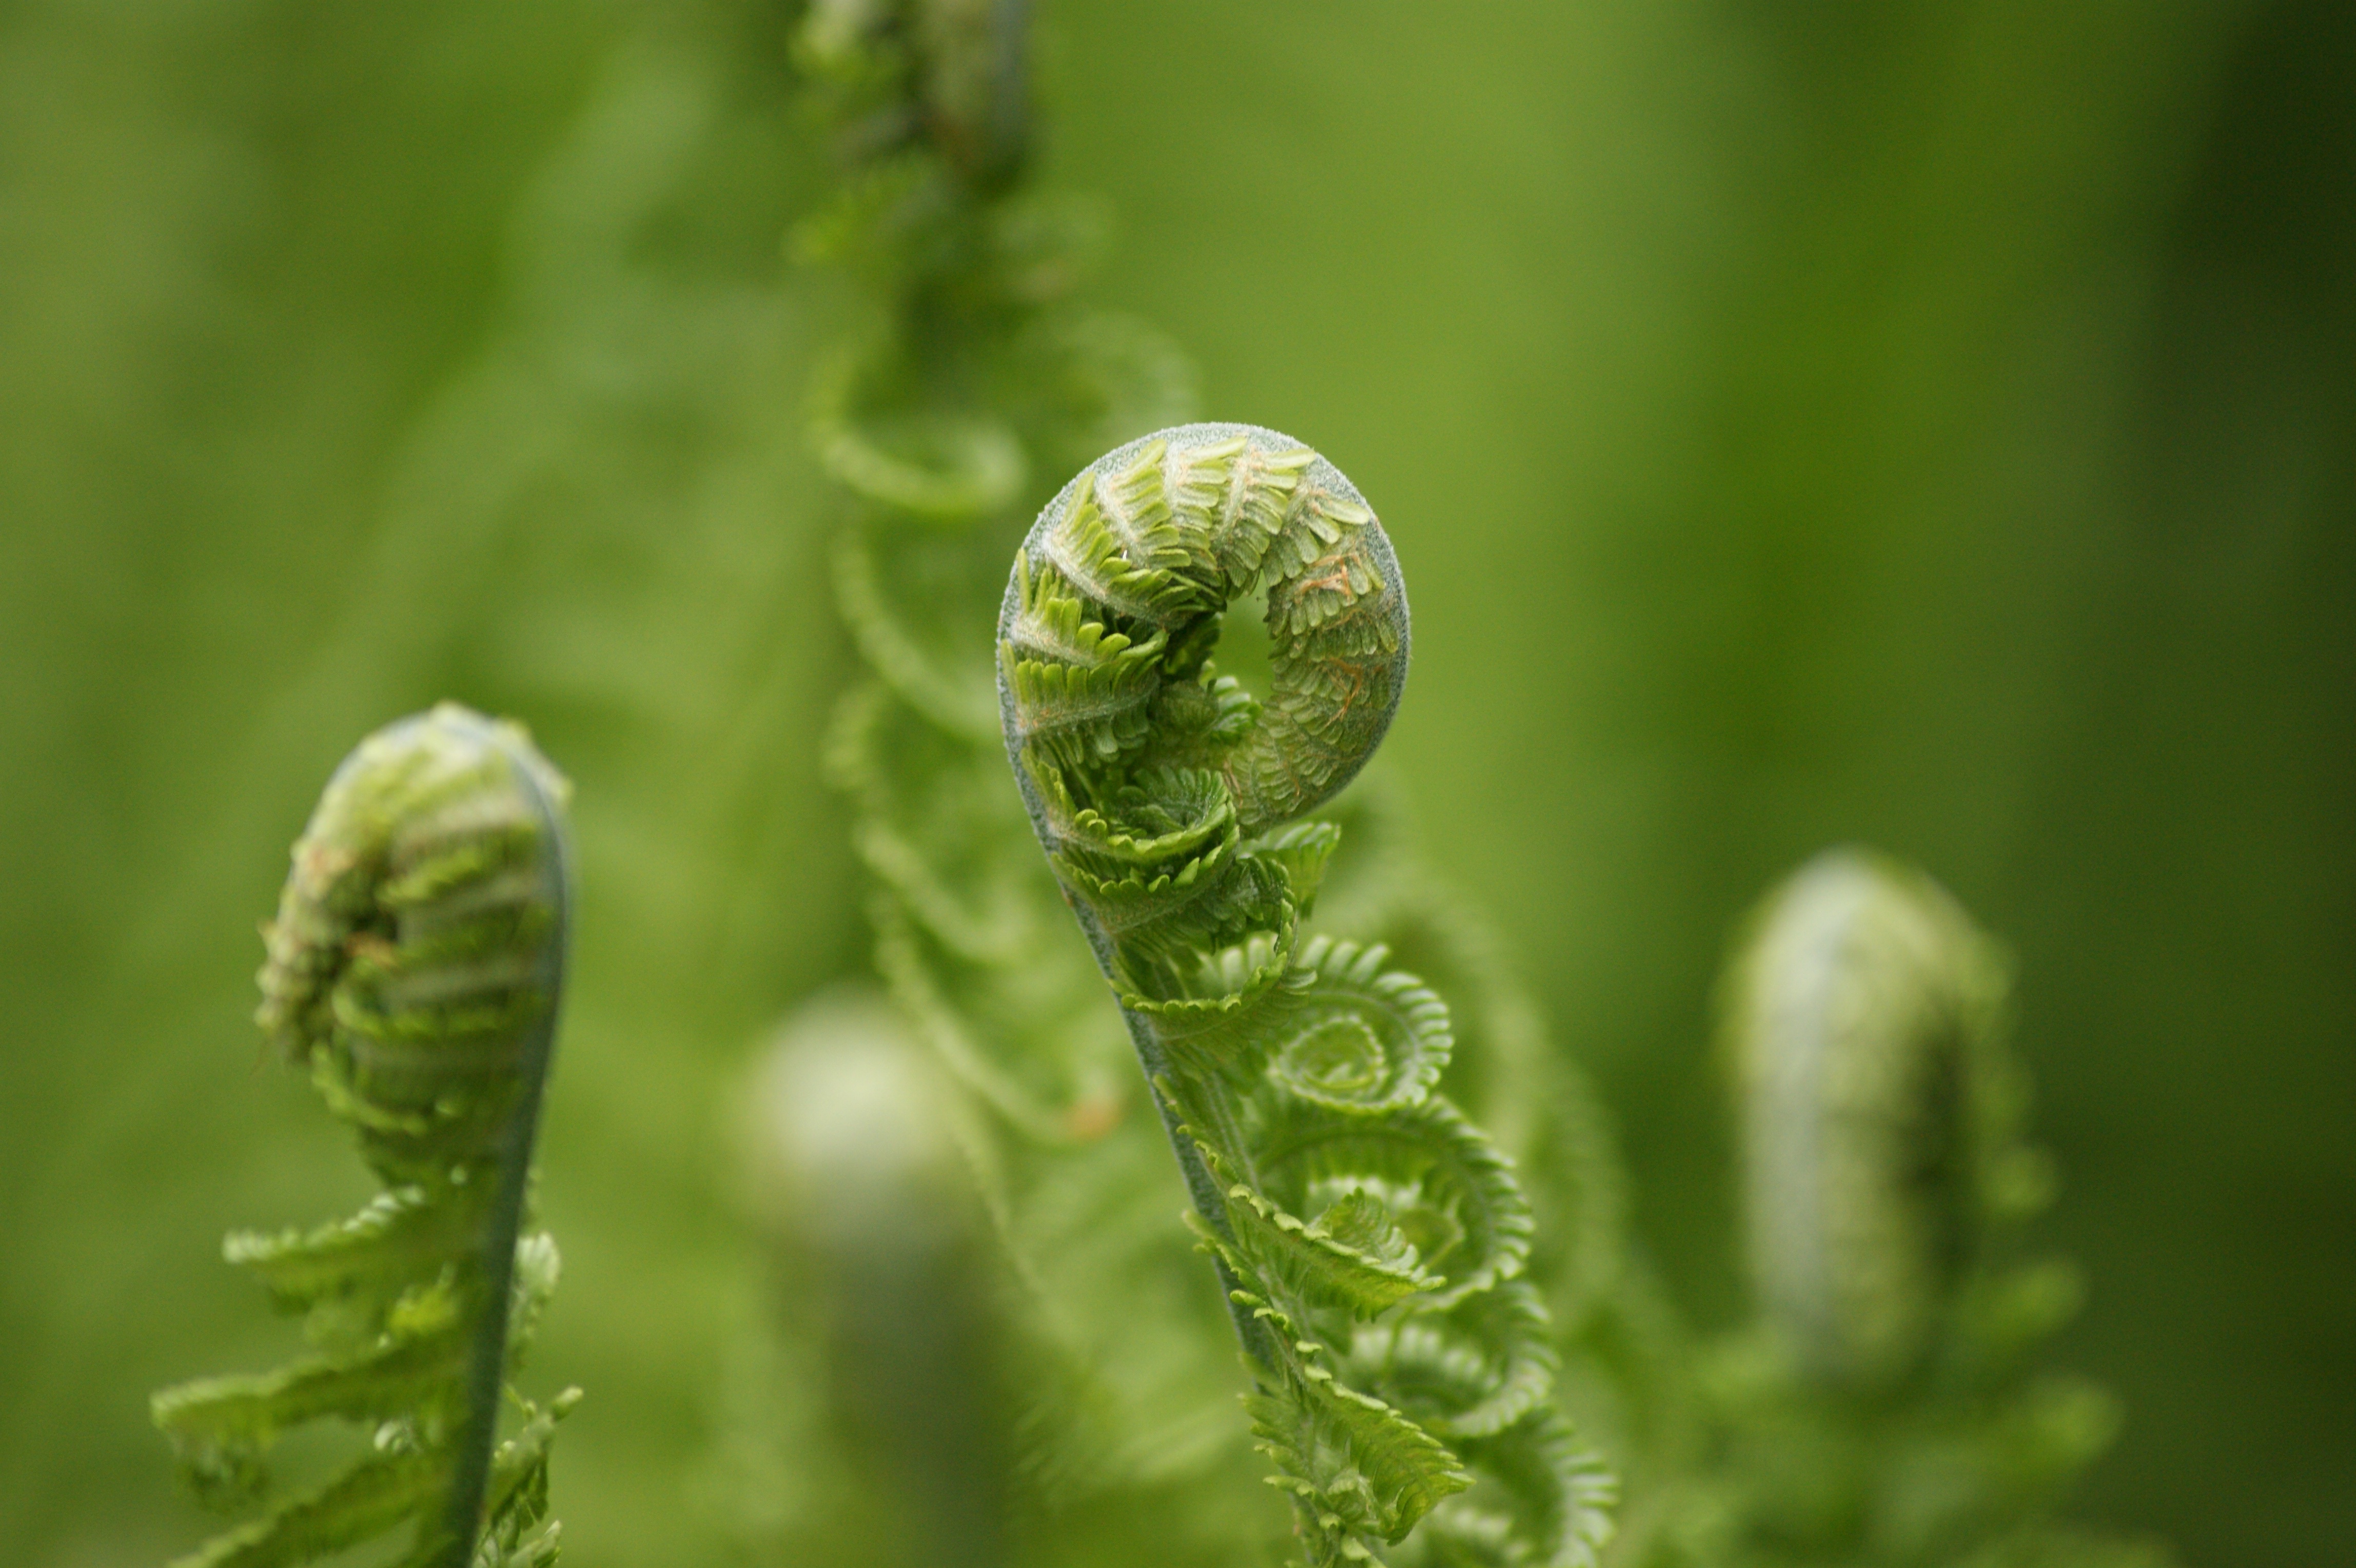
nature, forest, grass, plant, photography, leaf, flower, green, botany, flora, fauna, fern, close up, roll, bud, macro photography, flowering plant, roll out, fiddlehead, grass family, plant stem, land plant, ferns and horsetails, vascular plant, fiddlehead fern